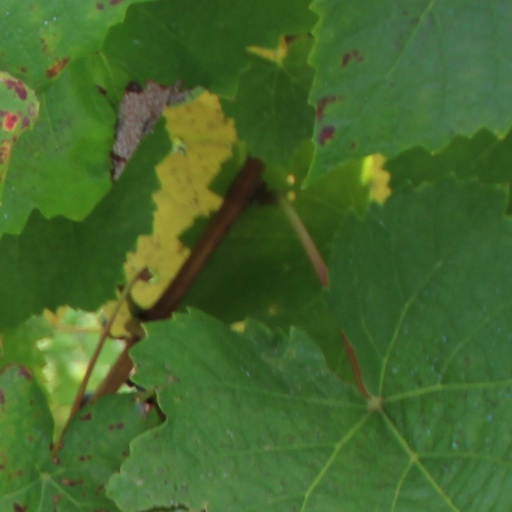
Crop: grape